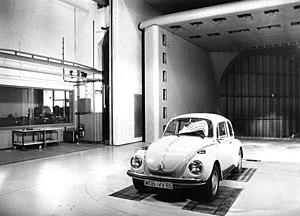
Le terme populaire automobile désigne un véhicule à roues, motorisé et destiné au transport terrestre de quelques personnes et de leurs bagages. L'abréviation populaire « voiture » est assez courante, bien que ce terme désigne de nombreux types de véhicules qui ne sont pas tous motorisés.